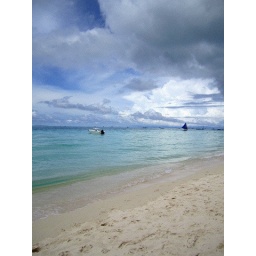
Our memories of the ocean will linger on, long after our footprints in the sand are gone.